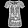
Label: T - shirt / top